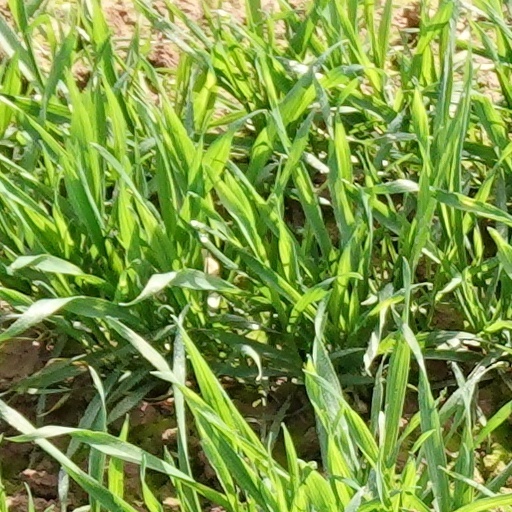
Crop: wheat